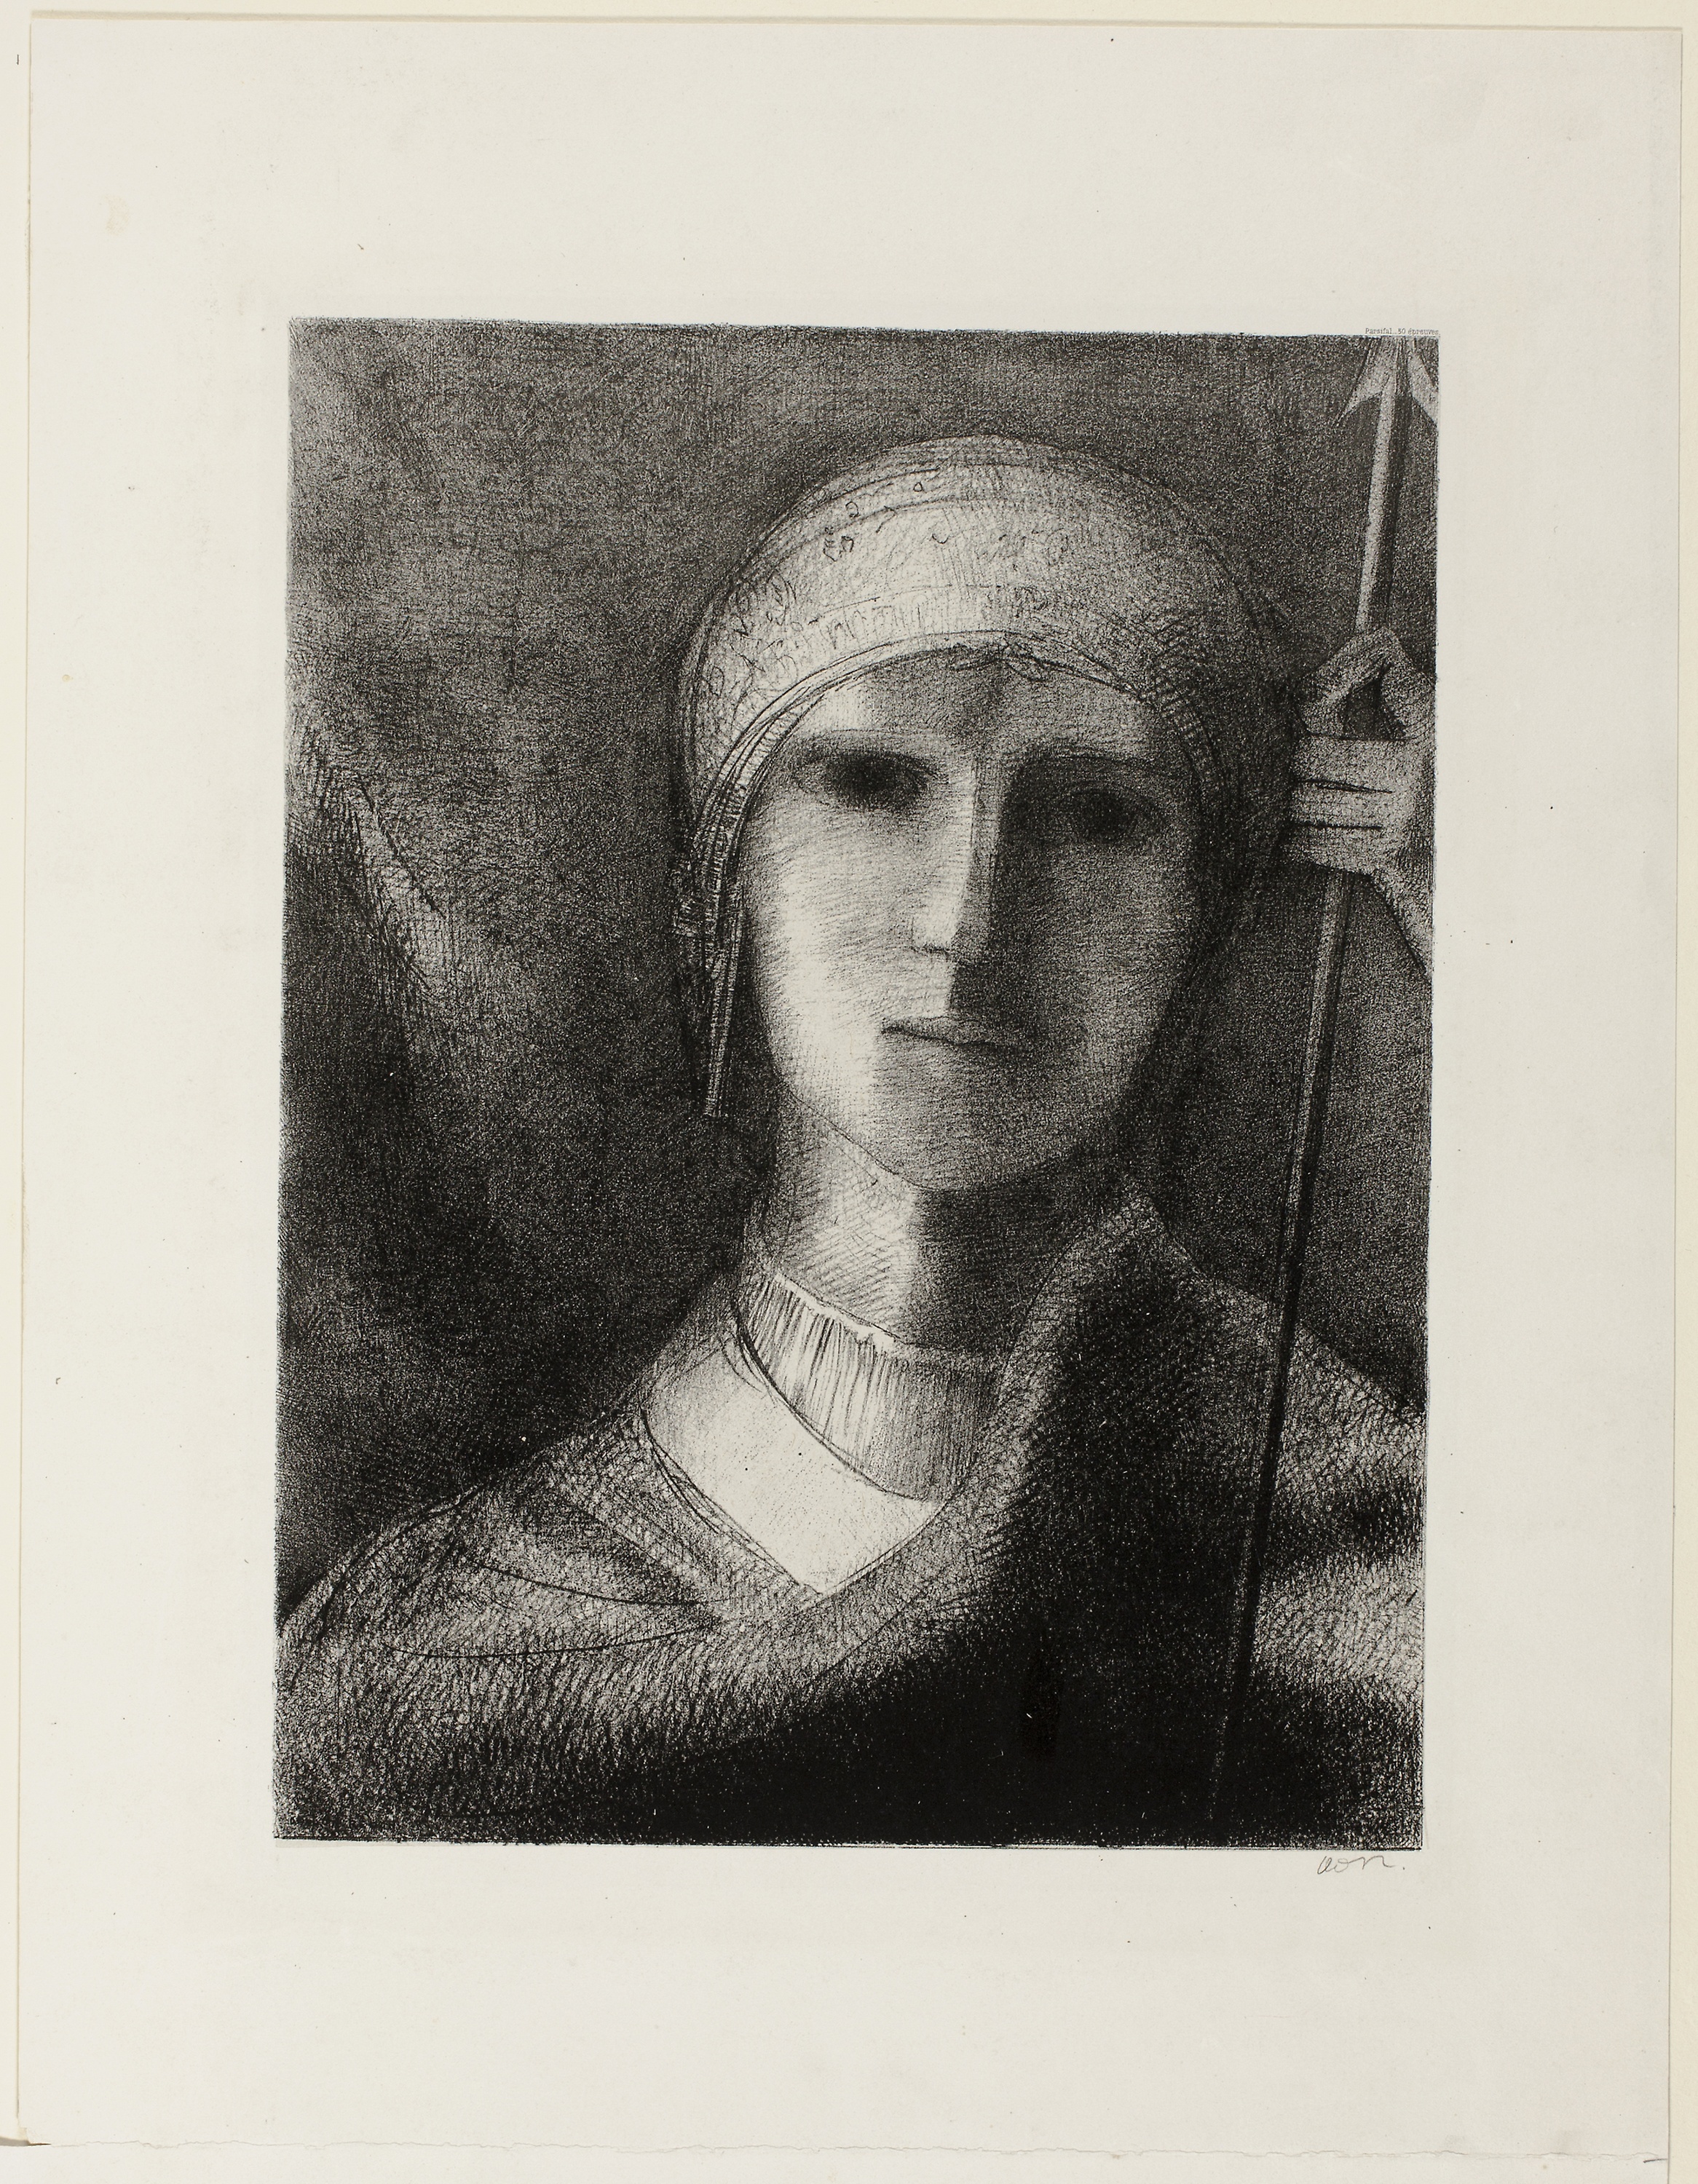
photograph, portrait, art, black and white, drawing, self portrait, artwork, painting, modern art, visual arts, history, picture frame, stock photography, figure drawing, monochrome